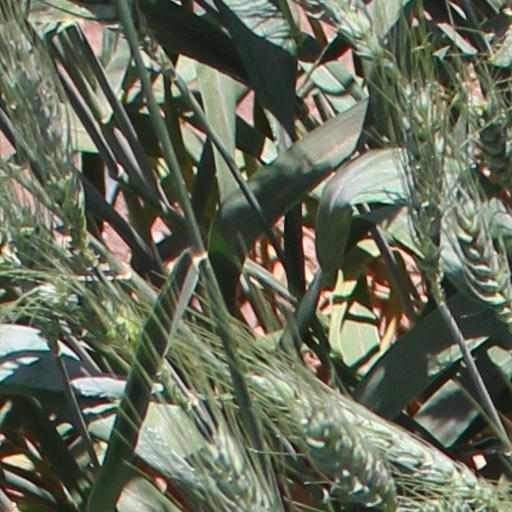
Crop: wheat